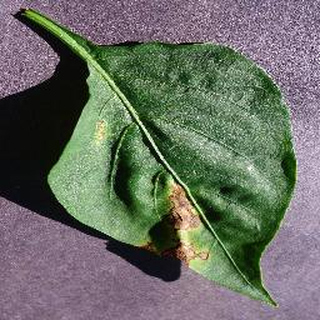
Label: bell_pepper_bacterial_spot